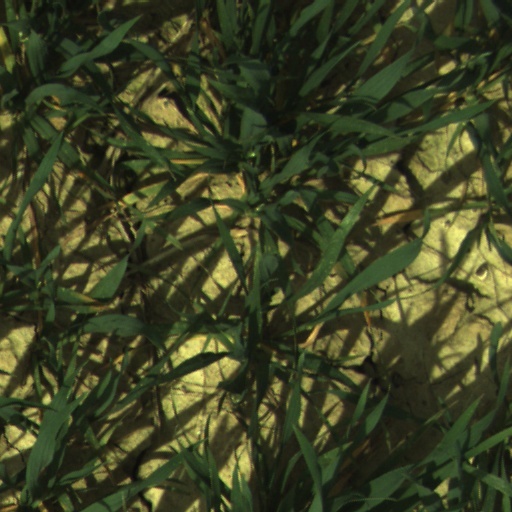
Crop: wheat